Charles Cornelisz. de Hooch

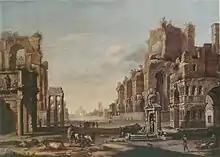
"A capriccio view of the roman forum", 1620–1638, Mougins Museum of Classical Art

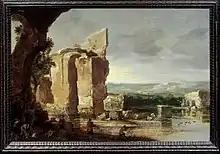
Italianate landscape with ruins and duck hunters, 1630-5, panel

An interesting case are two landscapes with ruins in Suermondt-Ludwig-Museum of Aken (nr 67 and 68 of their 1883 catalogue), are both wrongly attributed to Pieter de Hooch (according to Dr. Hofstede de Groot), because "Pieter" never painted landscapes. Although Arnold Houbraken thought that he was a pupil of Nicolaes Berchem, it could be that these were Carel de Hooch's paintings.